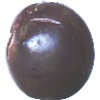
Label: Passion Fruit 1